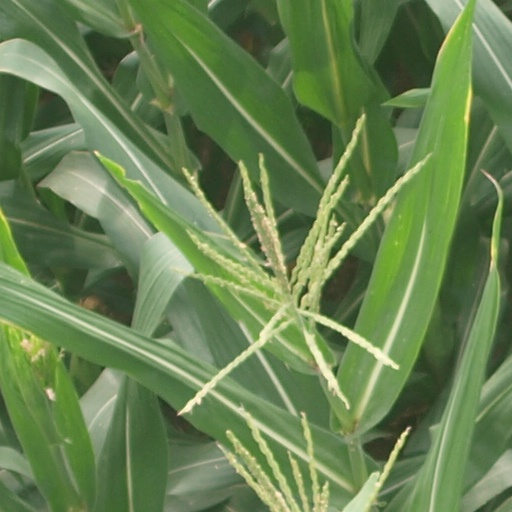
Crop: maize; corn